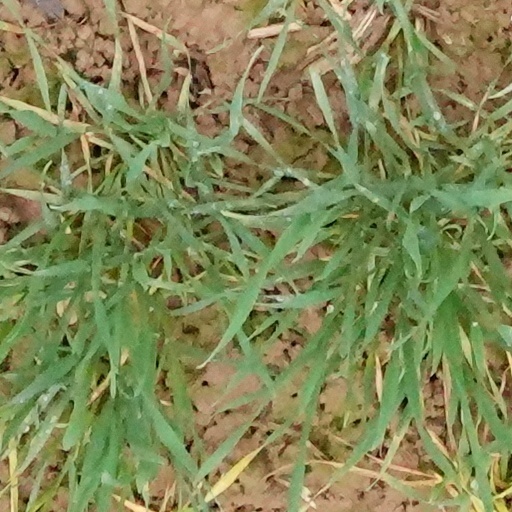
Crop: wheat